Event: Nepal Earthquake
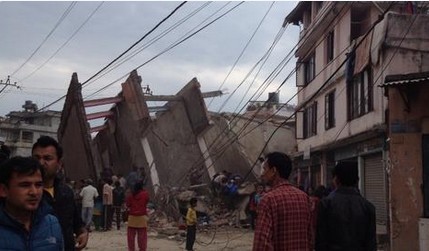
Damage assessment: damage